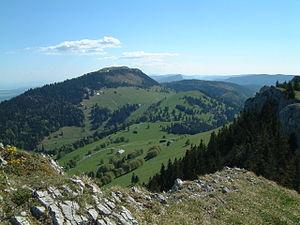
Le Suchet, view from mont de Baulmes (Switzerland)
Le Suchet est un sommet du Jura vaudois qui culmine à 1 587 mètres d'altitude. Son sommet se trouve sur le territoire de la commune de Rances.